Answer in natural language. Is Window (marked B) to the right of Window (marked C)? Choose between the following options: no or yes
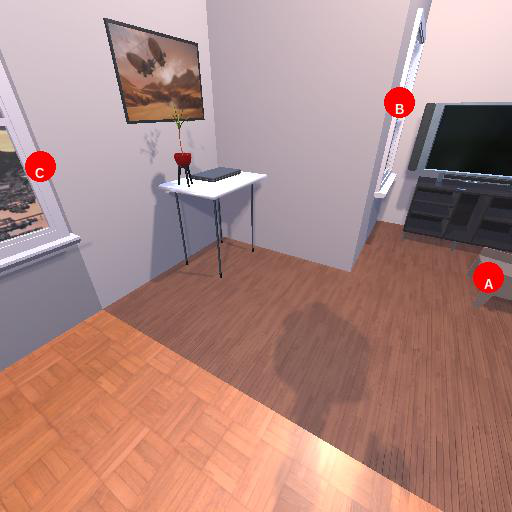
<answer>yes</answer>